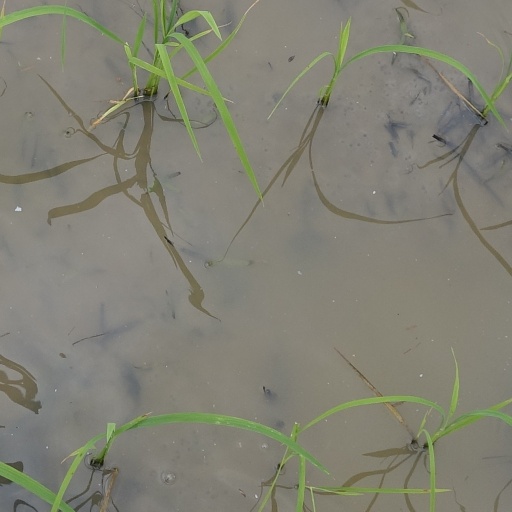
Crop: rice